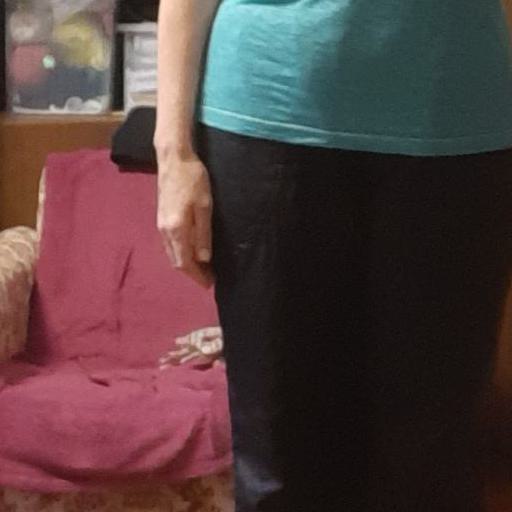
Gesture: no_gesture